Pittsburgh Panthers

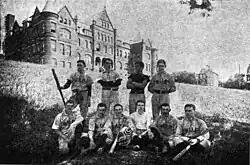
Pitt baseball circa the 1890s

Baseball, Pitt's oldest varsity sport started in 1869 and has produced multiple All-Americans, Major League Baseball players, and was a regular threat in the Big East baseball tournament championship. The baseball team was ranked in the top 25 during several of the past seasons and moved into a new facility, the Charles L. Cost Field at the Petersen Sports Complex, in 2011. Pitt baseball is coached by Mike Bell.